Sandhog

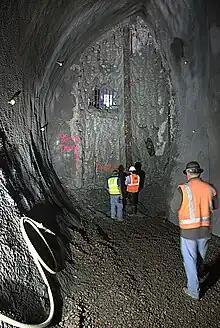
Sandhogs in New York City's East Side Access

Sandhog is the slang term given to urban miners and construction workers who work underground on a variety of excavation projects in New York City, and later other cities. Generally these projects involve tunneling, caisson excavation, road building, or some other type of underground construction or mining projects. The miners work with a variety of tools including using tunnel boring machines and explosives to remove material for the project they are building. The term sandhog is an American colloquialism.